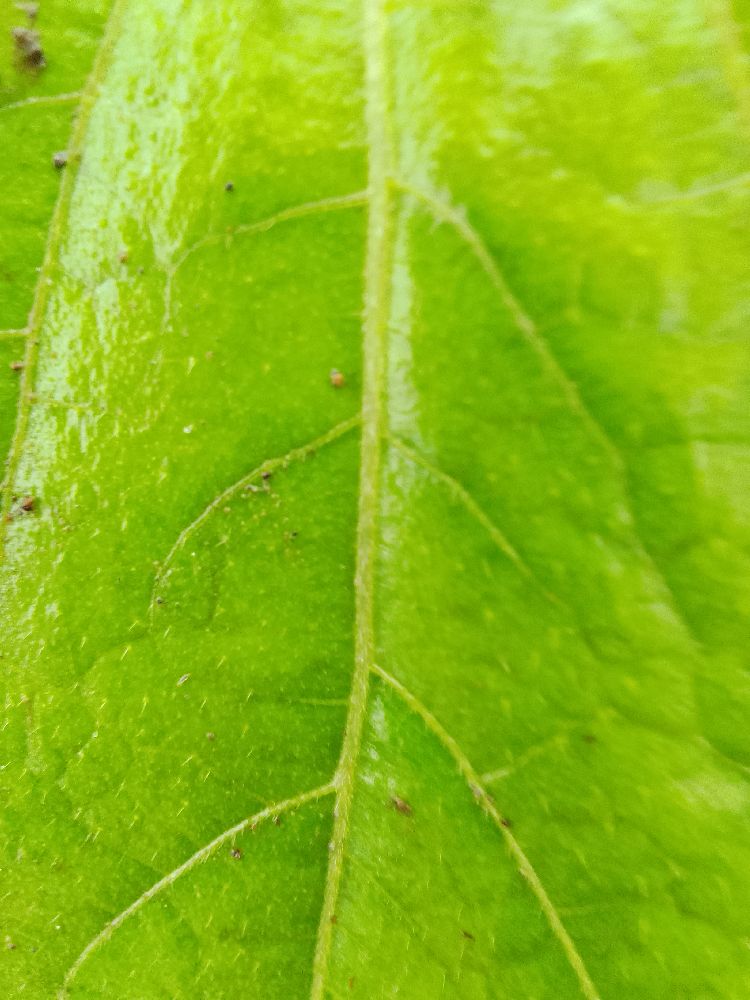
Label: healthy